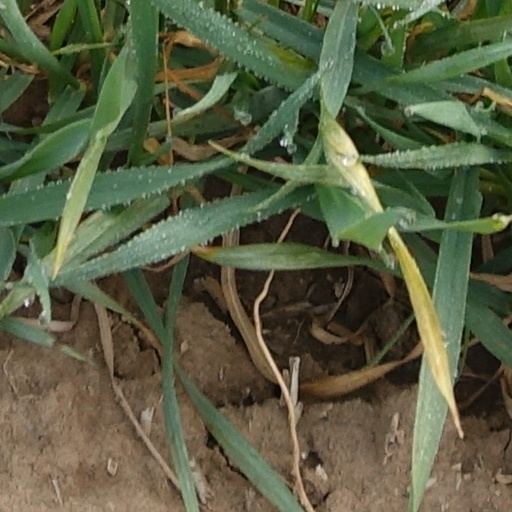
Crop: wheat